Robert Krulwich

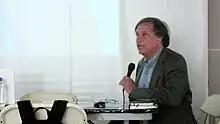
Krulwich at "Postopolis!" in 2005

Robert Louis Krulwich (born August 5, 1947) is a retired American radio and television journalist who co-hosted the radio show "Radiolab" and served as a science correspondent for NPR. He has reported for ABC, CBS, and Pacifica, with assignment pieces for ABC's "Nightline" and "World News Tonight", as well as PBS's "Frontline", "NOVA", and "NOW with Bill Moyers". "TV Guide" called him "the most inventive network reporter in television", and "New York Magazine" wrote that he's "the man who simplifies without being simple."